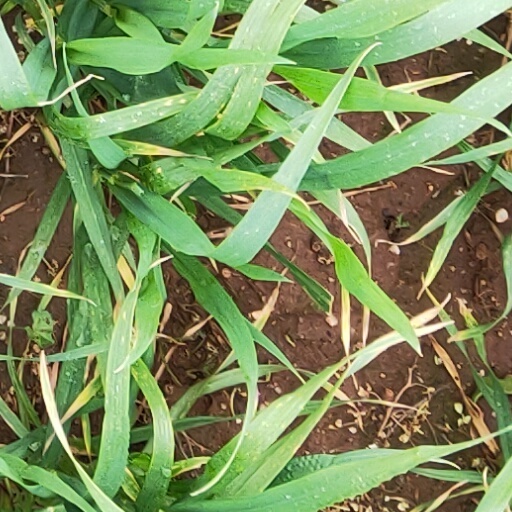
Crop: wheat